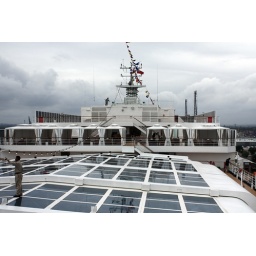
Holland America Line cruise ship Eurodam: Looking forward from the Silk Den bar across the roof over the pool